Century Tower (Sydney)

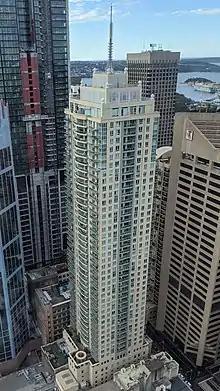
Century Tower in July 2020

Century Tower is a residential apartment building in Sydney, New South Wales, Australia. It was completed in 1997 and held the title of Australia's tallest residential building until 2002 with a total height of . It is located on 343–357 Pitt Street right between Wilmot Street and Central Street in Sydney CBD.